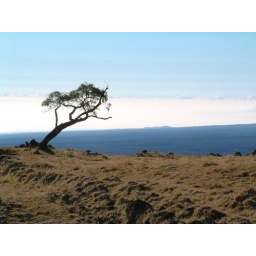
The last tree in a forest converted to pasture, Mana Rd, Hawaii